Barry University

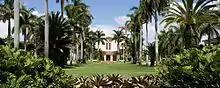
Cor Jesu Chapel

The Cor Jesu ("Heart of Jesus") Chapel is intended to be the spiritual and physical heart of the campus. It was financed with the aid of Margaret Brady Farrell, a parishioner of St. Patrick's Church in Miami Beach. Soon after discovering that the construction of the Cor Jesu was postponed due to insufficient funds, Farrell donated all the funds needed for completion the chapel's construction. In her honor, the Division of Business and Finance building was dedicated as "Farrell House". The chapel is topped by an tower holding carillon chimes. It seats 500 persons. Traces of Romanesque architecture can be seen in the inside of the chapel which "was built in choir style with wood wainscoting and a canopy over the altar". A stained-glass window of amber color, containing the image of a Celtic cross, is visible from the main entrance of the campus.